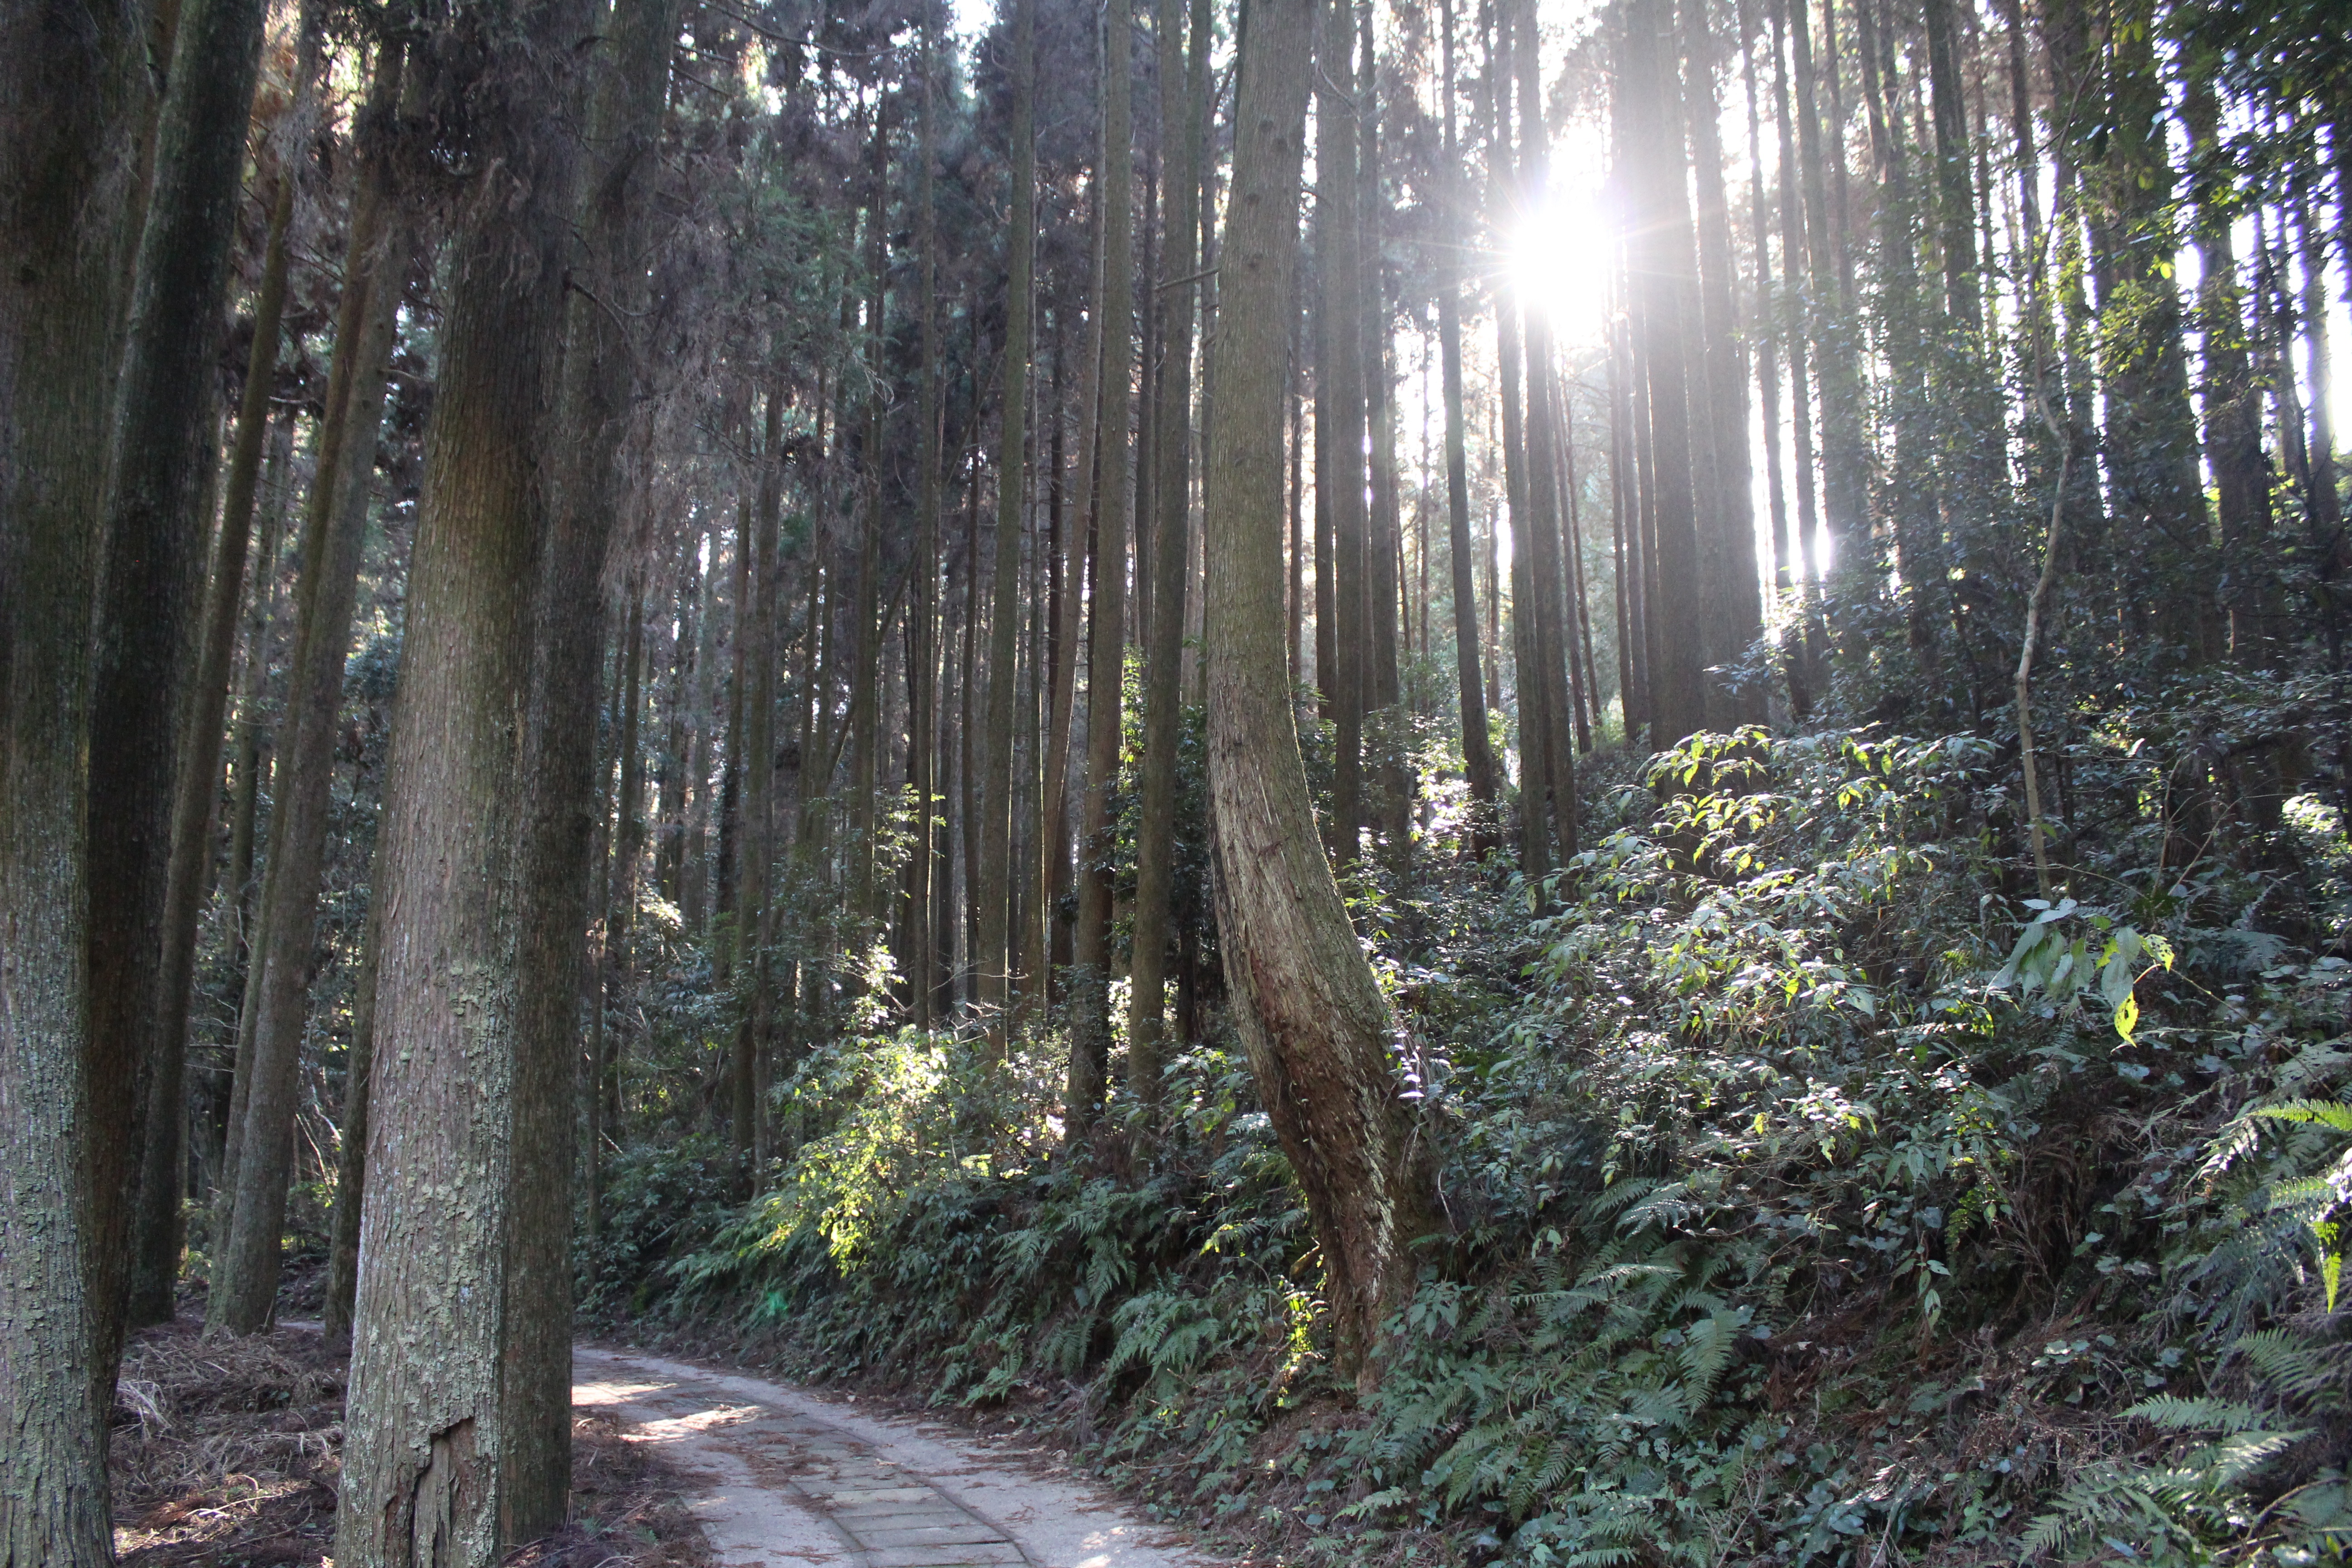
tree, forest, wilderness, trail, sunlight, jungle, rainforest, deciduous, woodland, habitat, ecosystem, biome, old growth forest, natural environment, temperate broadleaf and mixed forest, temperate coniferous forest